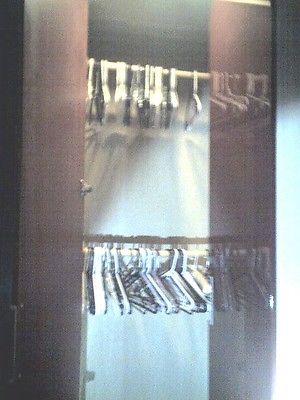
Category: cabinet